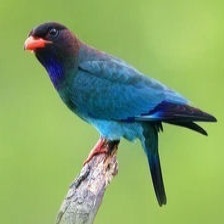
Species: ASIAN DOLLARD BIRD
Scientific name: EURYSTOMUS ORIENTALIS